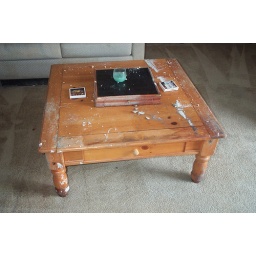
Townhouse in Virginia beach after the floor (broken pipe) in December of 2005.